Bothell, Washington

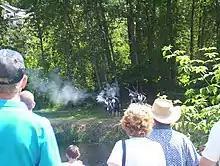
An American Revolutionary War reenactment at Freedom Festival 2005

Bothell has several pieces of public art, primarily located in downtown or on the University of Washington Bothell and Cascadia College campus. The city government created an arts advisory committee and adopted a percent for art ordinance in 2009 to fund the creation of public artwork and other programs. The committee was replaced by a formal Arts Commission in 2017 with seven members appointed by the city council to manage and promote the public arts program. A gallery at the new city hall is curated by the Arts Commission with room for paintings, sculptures, and on-screen artwork.